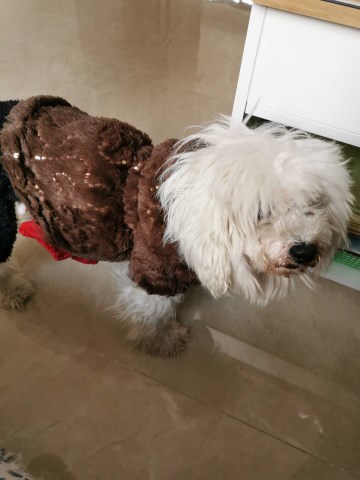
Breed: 3083-n000117-Bichon_Frise